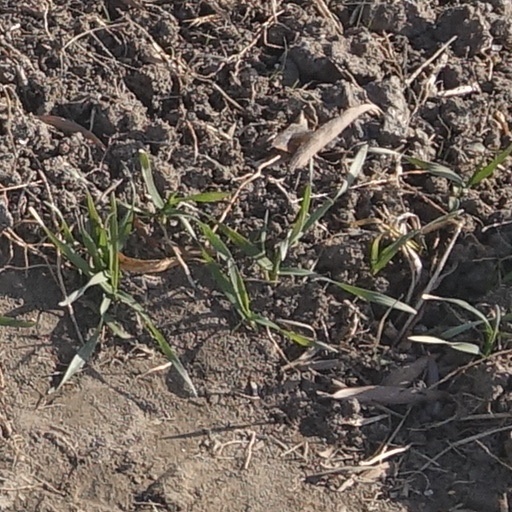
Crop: wheat